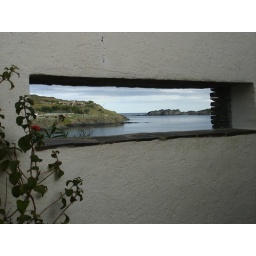
a window in Dali's house